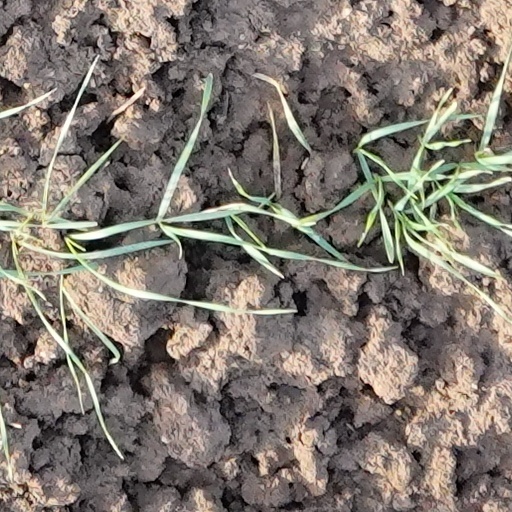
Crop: wheat